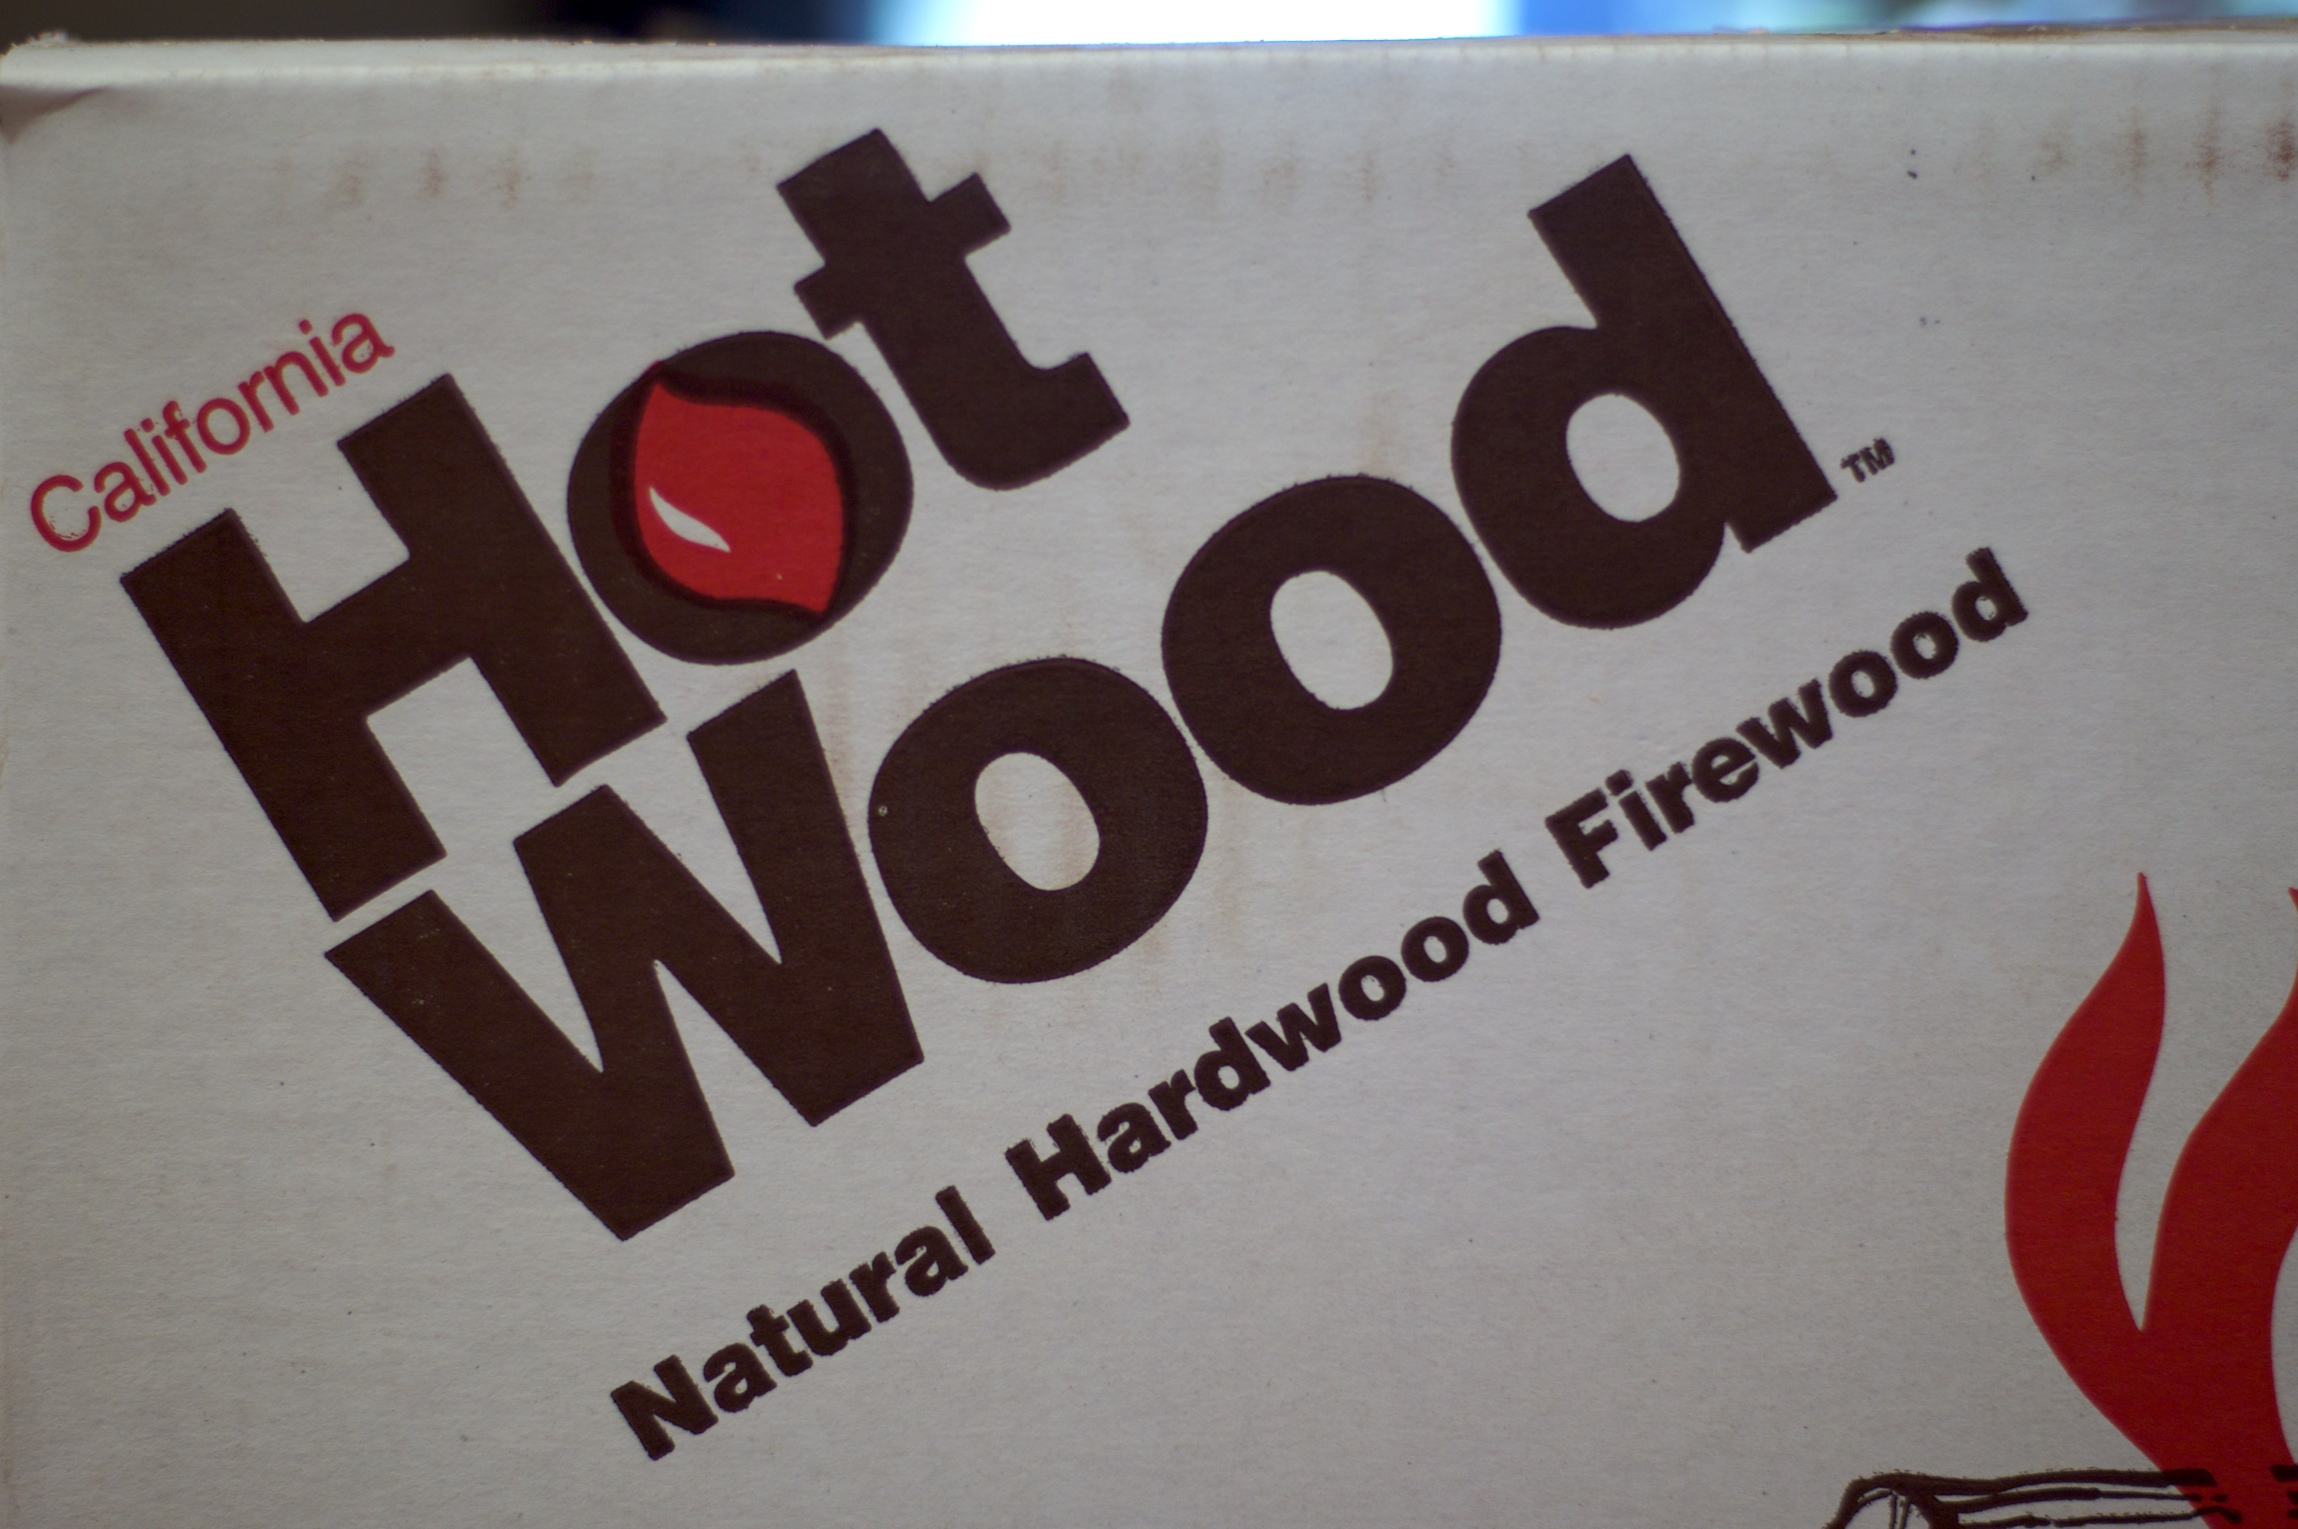
advertising, sign, banner, signage, label, brand, font, logo, text